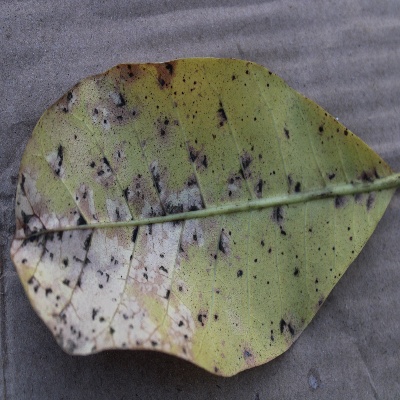
Crop: Cashew
Condition: anthracnose